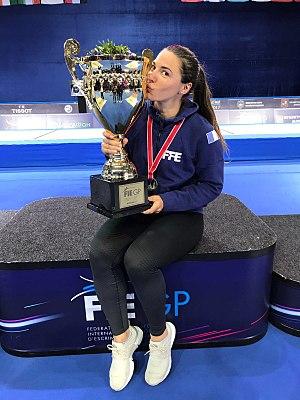
La sabreuse française Charlotte Lembach lors de sa victoire au Grand Prix de Moscou 2017
Charlotte Lembach, née le 1ᵉʳ avril 1988 à Strasbourg, est une escrimeuse française, membre de l'équipe de France de sabre féminin, médaillée d'argent aux championnats d'Europe, aux championnats du monde en 2014 et médaillée d'or en équipe aux championnats du monde en 2018.